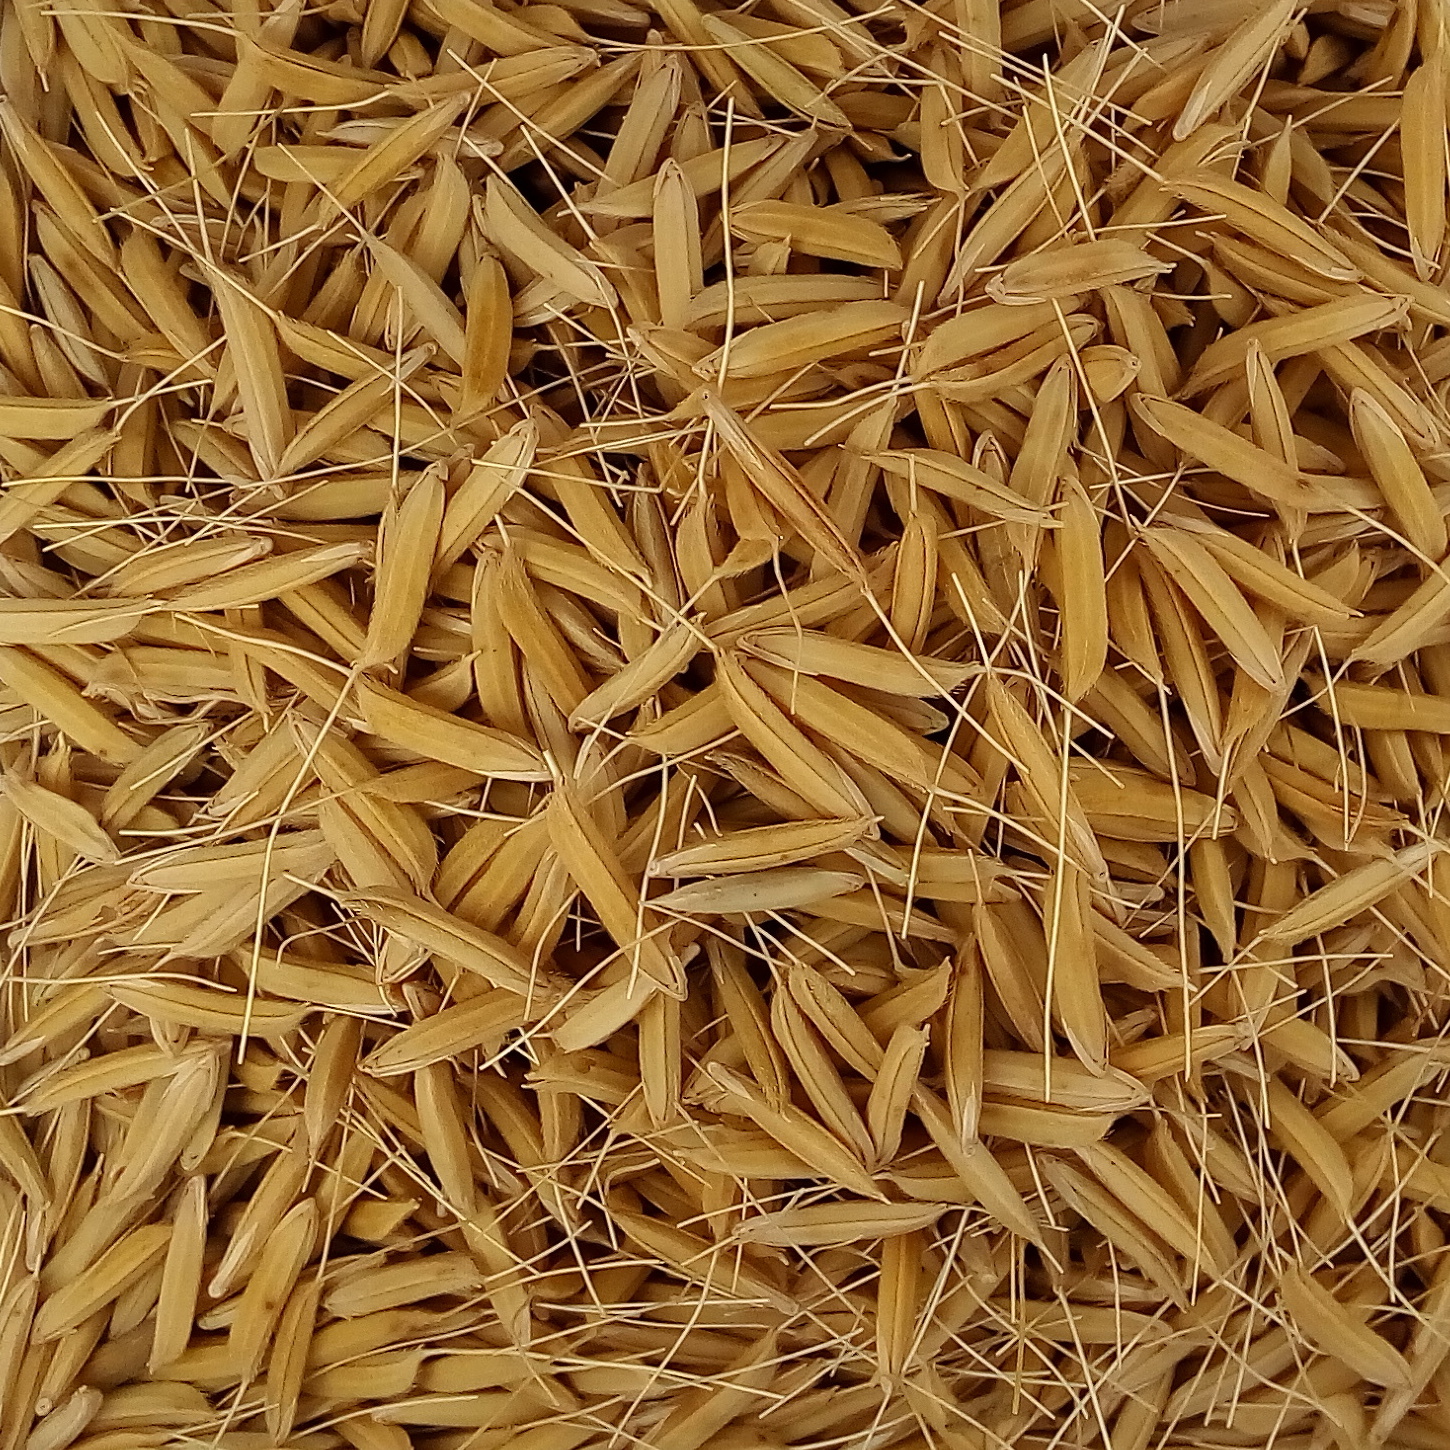
Rice seed variety: 1637